Fender Bass V

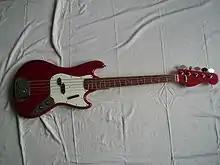
1965 Fender Bass V

The Fender Bass V was a model of electric bass guitar produced by Fender between 1965 and 1971. It was the world's first five-string bass guitar.